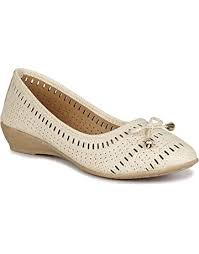
Label: Ballet Flat